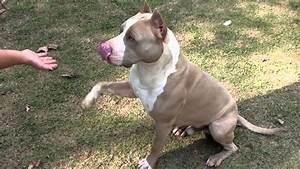
dog